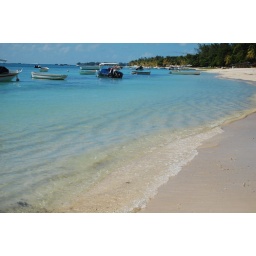
boats in the distance and blue, blue water